Uncompahgre Gorge

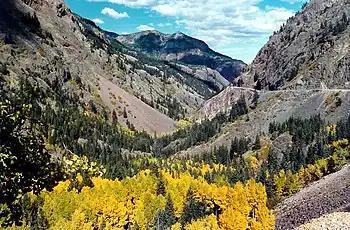
Uncompahgre Gorge in autumn

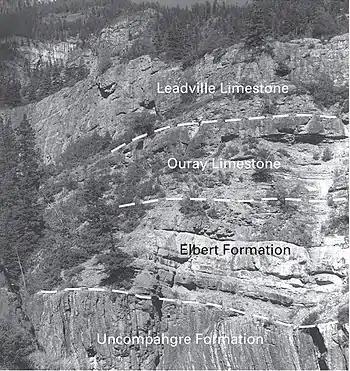
Uncompahgre outcrop in the gorge with key geological formations, including the Ouray Formation, Elbert Formation, and the Leadville Limestone

The Uncompahgre Gorge is a deep mountain canyon formed by the Uncompahgre River and Red Mountain Creek in the Uncompahgre National Forest. It is located just south of Ouray, in Ouray County, Colorado.